Hearts and Fists

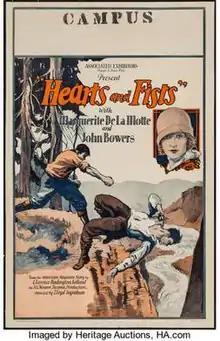

Hearts and Fists is a 1926 American silent drama film directed by Lloyd Ingraham and starring John Bowers, Marguerite De La Motte, and Alan Hale.